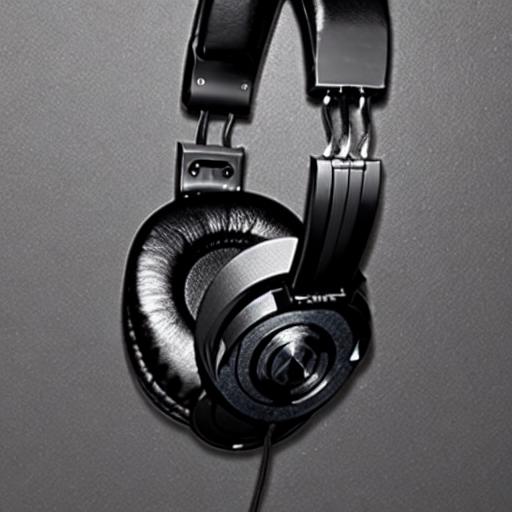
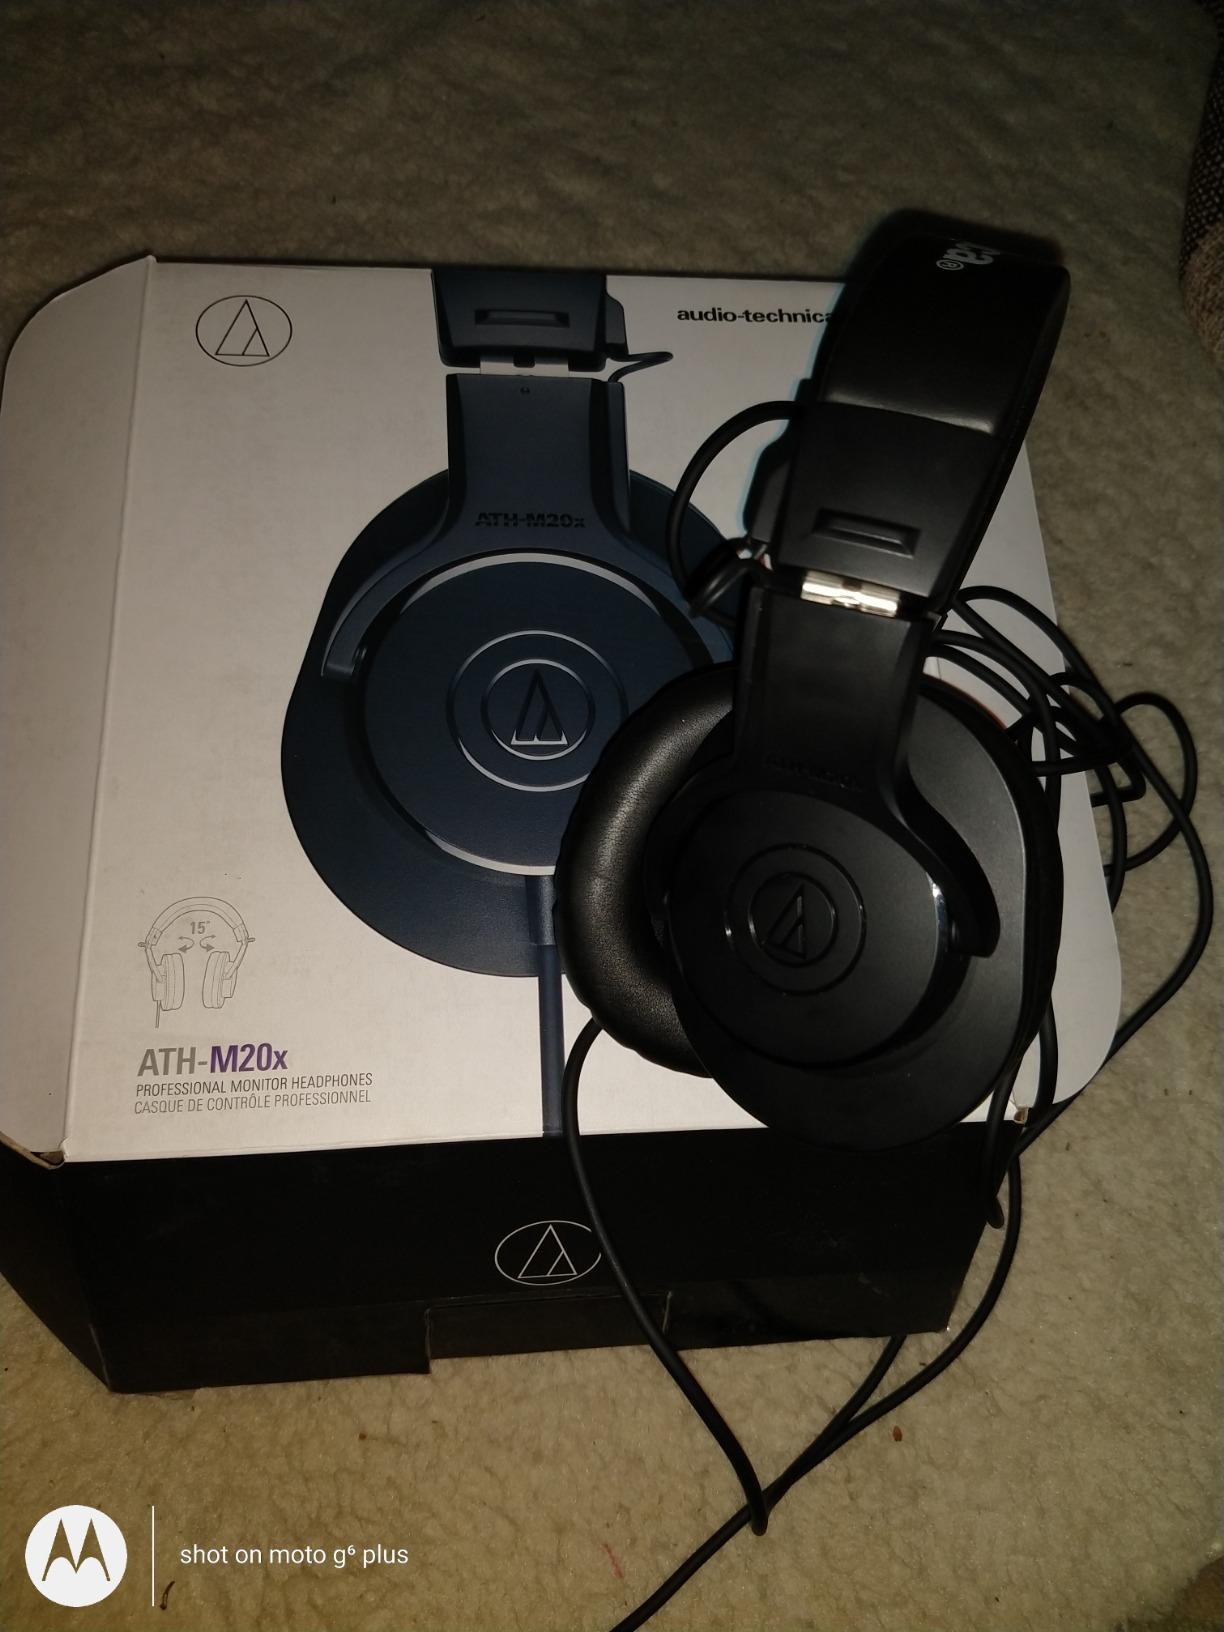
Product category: headphones
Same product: no